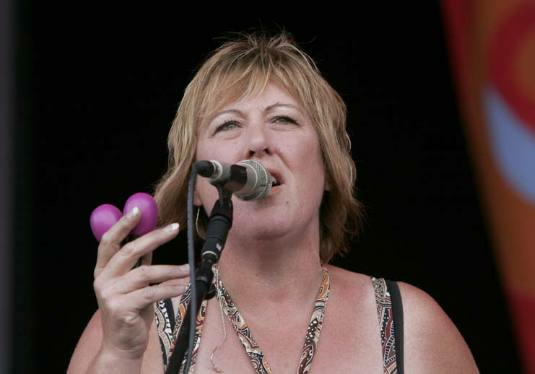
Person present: Yes